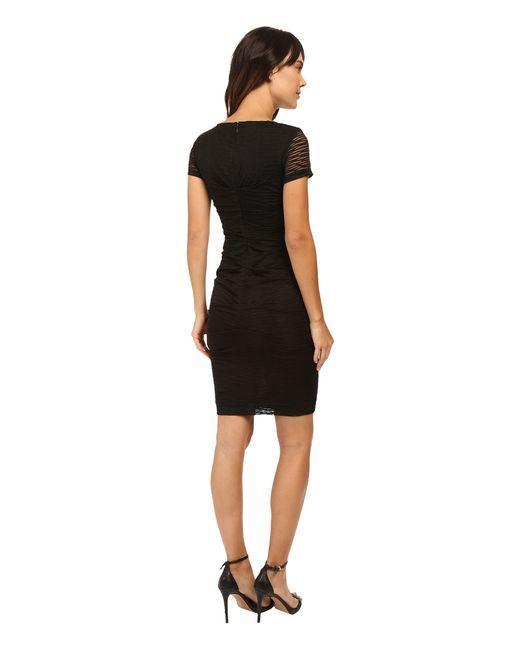
Schwarzes Date Night Spitzenkleid mit mittlerem Oberschenkel